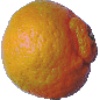
Label: Mandarine 1